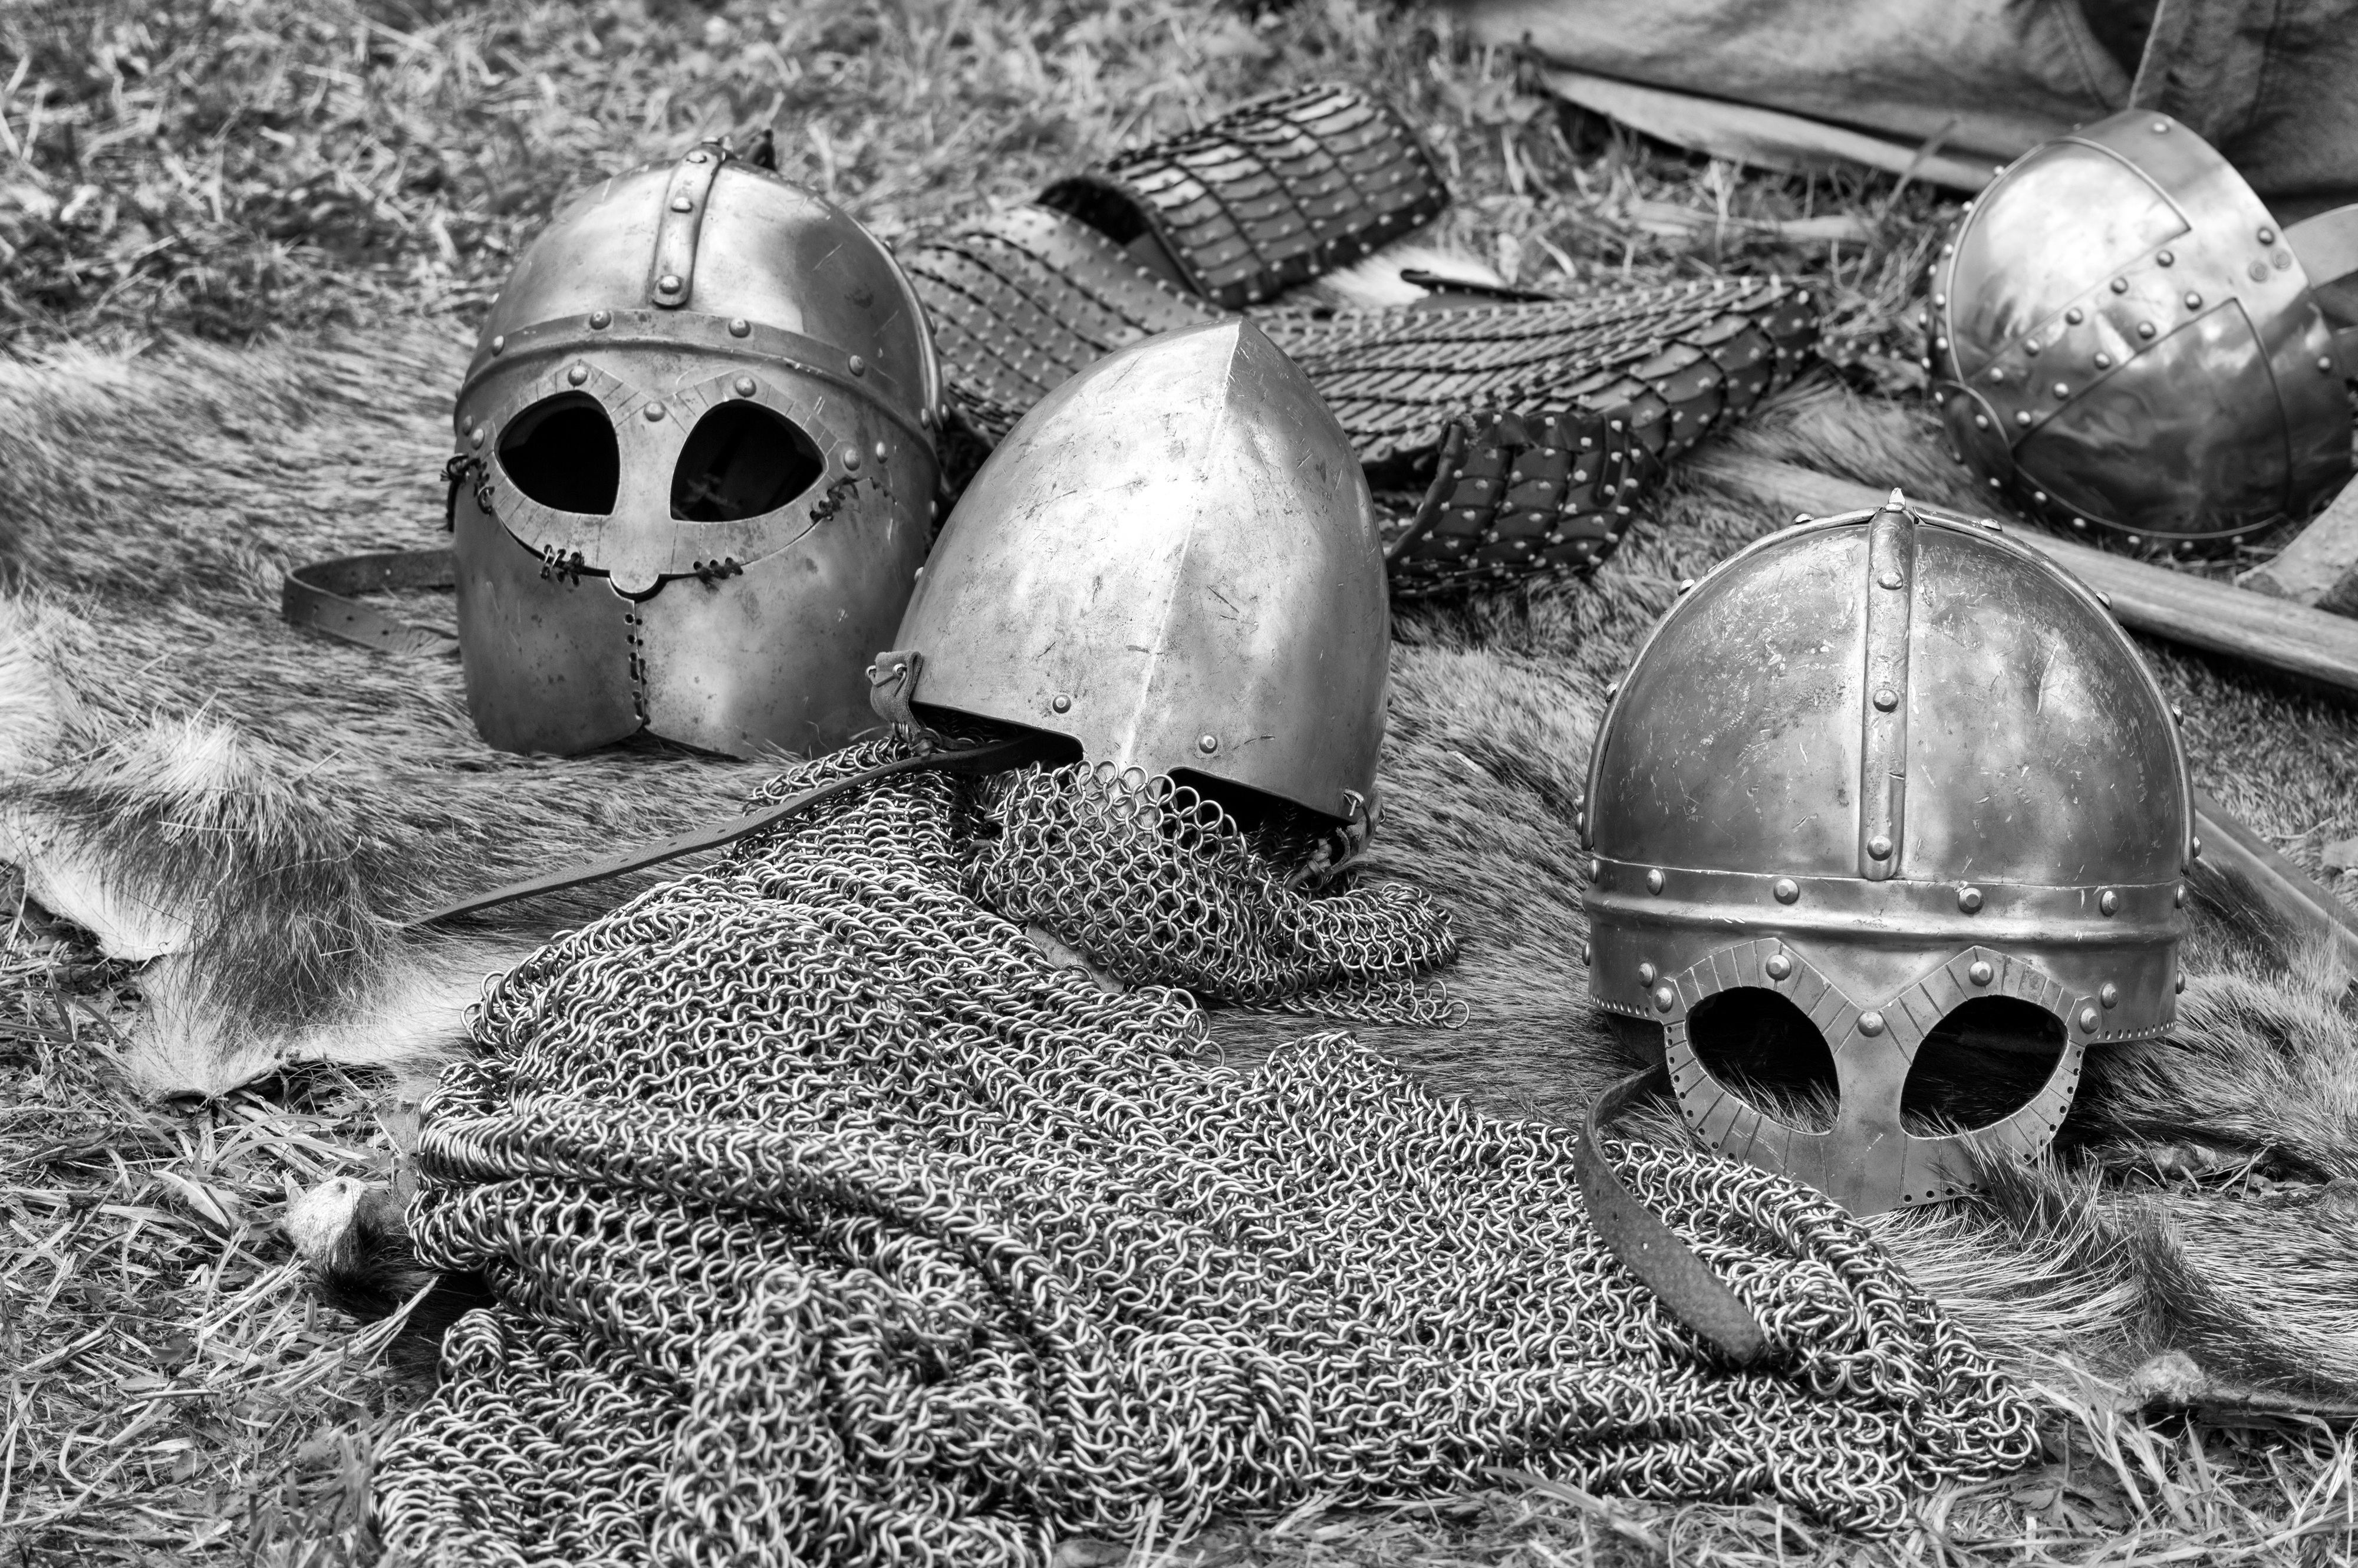
black and white, steel, military, soldier, metal, ancient, craft, monochrome, war, helmet, history, historical, protection, armor, era, uniforms, coat of mail, the middle ages, knight s, chivalry, knight's armour, monochrome photography